The Crescent, Wisbech

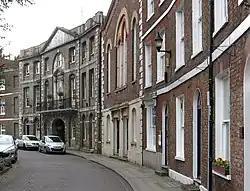
The Crescent, Wisbech

The Crescent consists of rows of terraced houses and religious buildings laid out as a circus in the town of Wisbech, England. Initiated by the developer Joseph Medworth and built between 1794 and c1815, it is a rare examples of a Georgian circus to be found in the United Kingdom. Most properties have Grade I or Grade II listed building status. Although some changes have been made to the various sites over the years, much of the Georgian facade remains as it was when first built. This development now lies within the Wisbech Conservation Area.